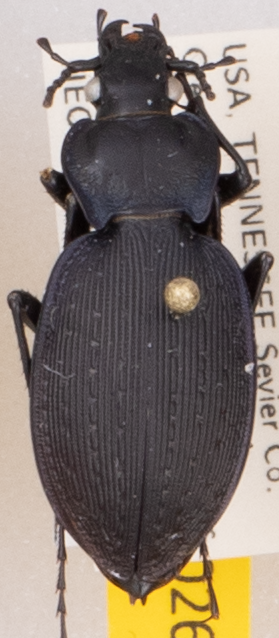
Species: Carabus goryi
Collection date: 2021-07-06
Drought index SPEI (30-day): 0.156
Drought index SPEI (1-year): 0.8
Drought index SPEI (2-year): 2.09